Battle for Moscow (wargame)

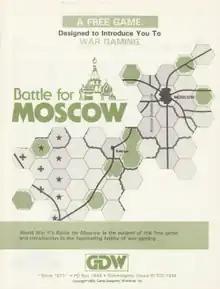

Battle for Moscow is a short and simple board wargame published by Game Designers' Workshop (GDW) in 1986 that simulates Operation Typhoon, the German attempt to quickly capture Moscow during the opening days of their surprise invasion of the Soviet Union in 1941 during World War II. The game was designed as a free giveaway to try to introduce new players to wargaming.